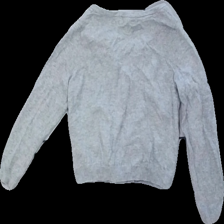
View: back
Type: Cardigan
Category: Children
Brand: H&M
Colors: Pink, White, Grey
Material: 100% cotton
Pattern: Glitter
Cut: Regular
Size: 98
Season: All
Damage location: middle left
Damage 2 location: middle right
Damage 3 location: bottom right
Price range: <50
Recommended usage: Reuse
Description: grå kofta med glitter rosetter över hela